Seventy-Six (novel)

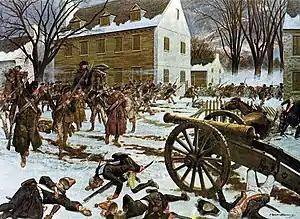
"Battle of Trenton" by H. Charles McBarron Jr.

While the Oadley brothers recruit soldiers from the area, Colonel George R. Clinton arrives to train the new cavalry unit. Clinton vaguely brags of his connections to Washington, befriends Archibald, and awards him with a commission as captain. While the brothers are in training, the Oadley home is burned by Hessians, who wound the elder Jonathan and kidnap Arthur's love interest, Mary Austin. The characters all assume her to be killed. Soon after, the Oadleys stumble into their first battle, in which Archibald is wounded. He recovers in time for the three to fight in the Battle of Trenton, in which the elder Jonathan is killed.